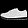
Label: Sneaker